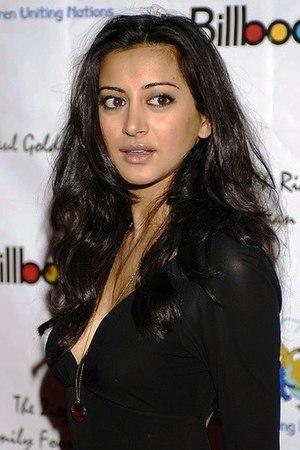
Noureen DeWulf est une actrice américaine. Elle est surtout connue pour jouer le rôle de Lacey dans la série Anger Management. Elle est également reconnue pour avoir joué dans les films ; West Bank Story, Hanté par ses ex et Le Plan B.
Anger Management est une série télévisée américaine en cent épisodes de 22 minutes conçue par Bruce Helford diffusée entre le 28 juin 2012 et le 22 décembre 2014 sur la chaîne FX et depuis le 12 août 2012 sur le réseau CTV au Canada. C'est l'adaptation télévisuelle du film du même nom avec Adam Sandler et Jack Nicholson sorti en 2003.
When We First Met ou Notre première nuit au Québec est une comédie romantique américaine réalisée par Ari Sandel, diffusée en 2018 sur Netflix.